Answer in natural language. Considering the relative positions, is black colour television above or below Doorway (marked A)? Choose between the following options: above or below
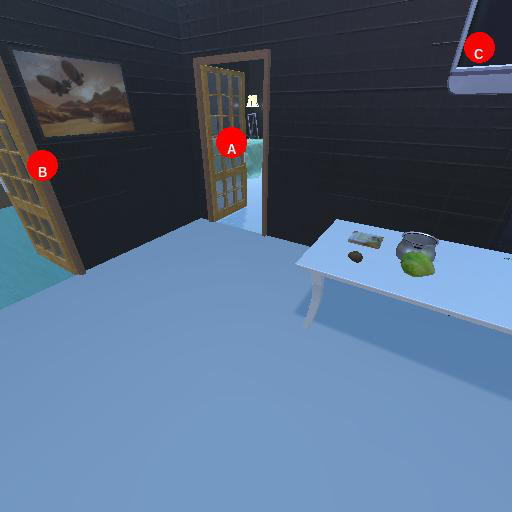
<answer>below</answer>